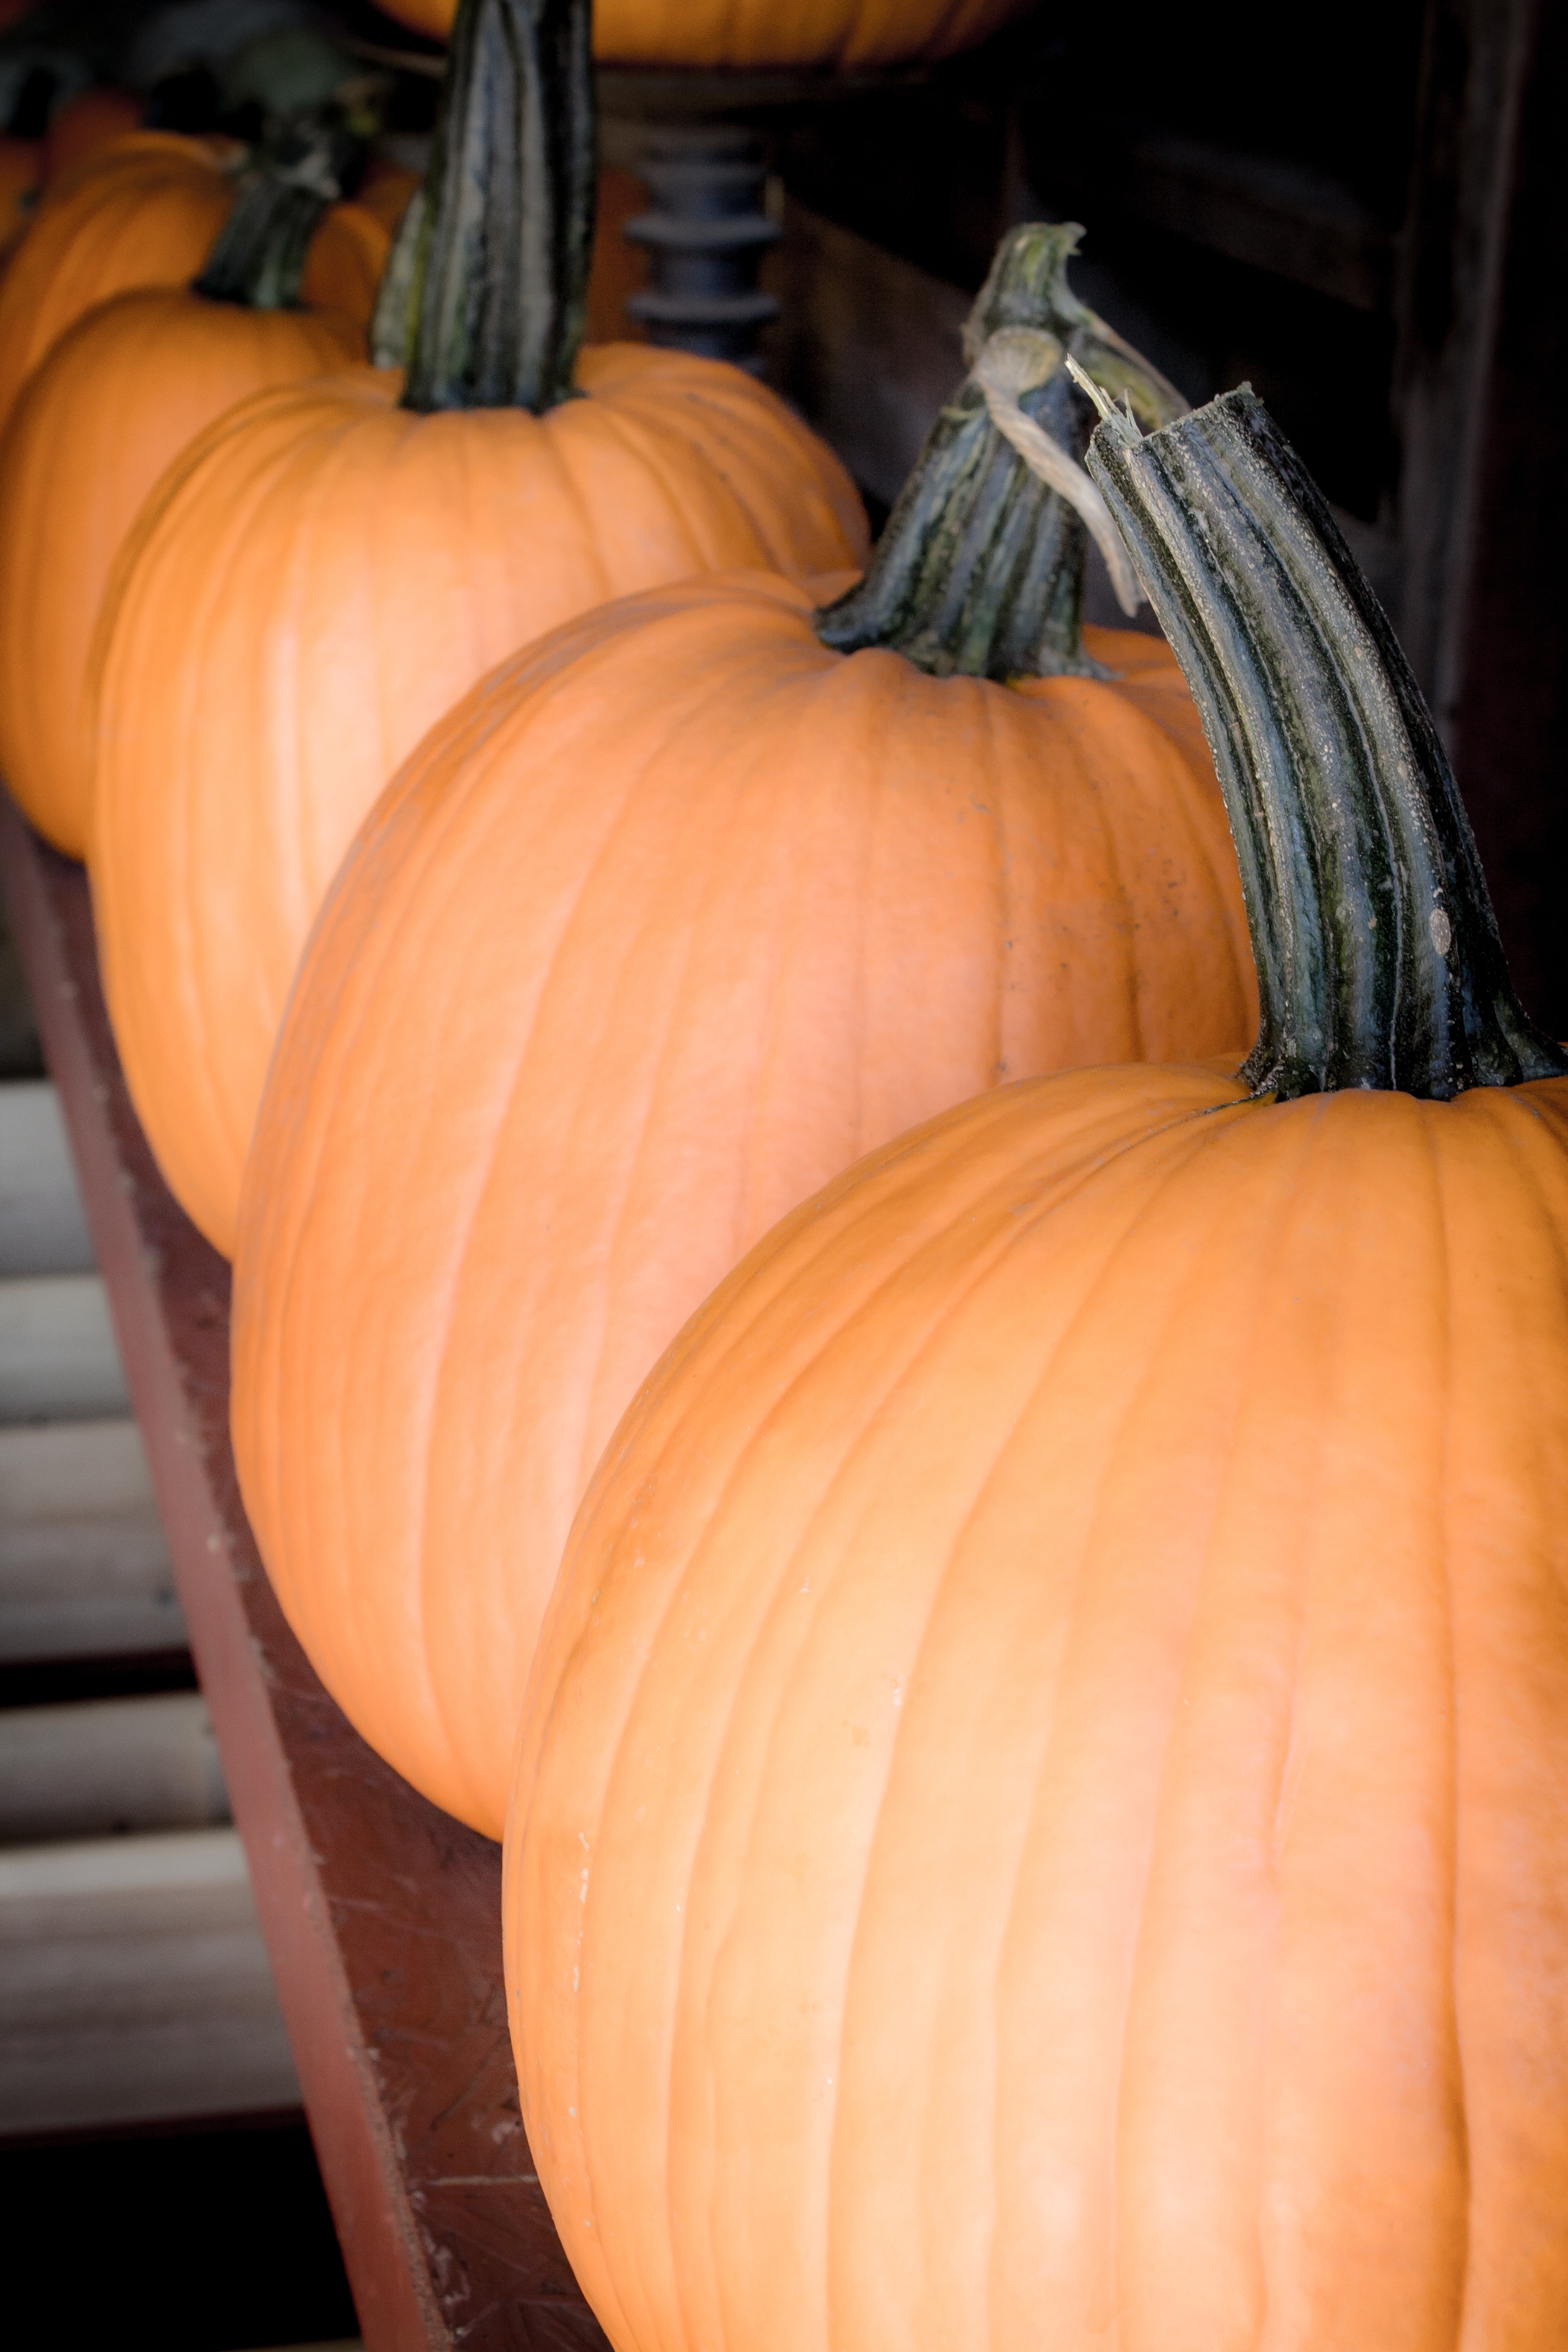
farm, fall, celebration, decoration, orange, harvest, vegetable, autumn, pumpkin, halloween, holiday, agriculture, season, squash, gourd, thanksgiving, jack o lantern, seasonal, calabaza, carving, october, pumpkins, halloween pumpkin, winter squash